Calvin and Hobbes

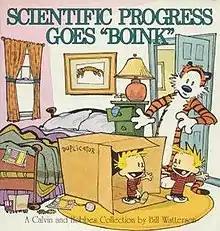
Calvin duplicating himself using a cardboard box, as seen on the cover of "Scientific Progress Goes "Boink""

Calvin also has several adventures involving corrugated cardboard boxes, which he adapts for many imaginative and elaborate uses. In one strip, when Calvin shows off his Transmogrifier, a device that transforms its user into any desired creature or item, Hobbes remarks, "It's amazing what they do with corrugated cardboard these days." Calvin is able to change the function of the boxes by rewriting the label and flipping the box onto another side. In this way, a box can be used not only for its conventional purposes (a storage container for water balloons, for example), but also as a flying time machine, a duplicator, a transmogrifier or, with the attachment of a few wires and a colander, a "Cerebral Enhance-o-tron."